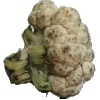
Label: cauliflower